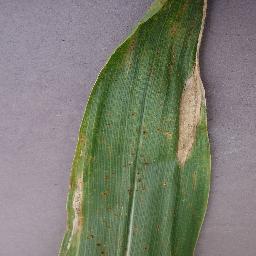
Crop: corn
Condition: (maize)_northern_blight